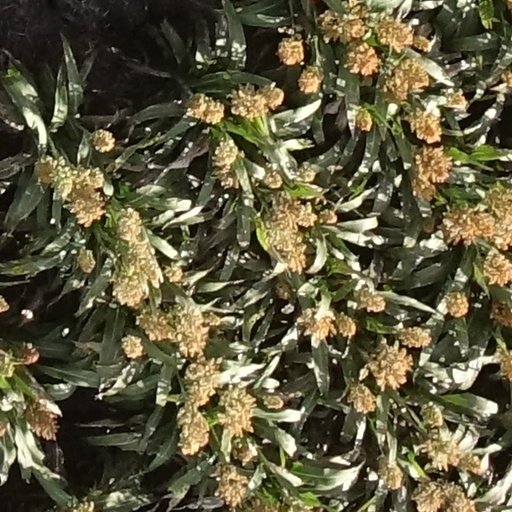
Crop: sorghum